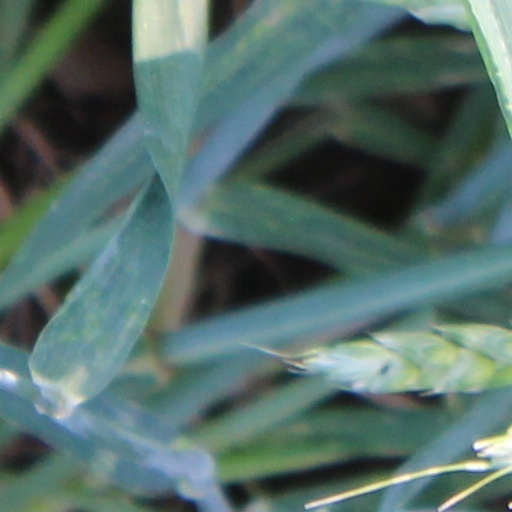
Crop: wheat